Franco-Ottoman alliance

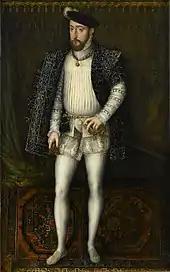
Henry II, here standing on an oriental carpet, an example of Oriental carpets in Renaissance painting, continued the policy of alliance of his father Francis I. Painting by François Clouet.

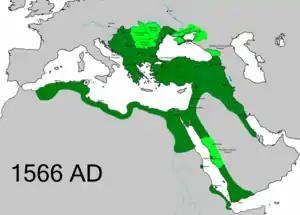
Territory of the Ottoman Empire upon the death of Suleiman the Magnificent.

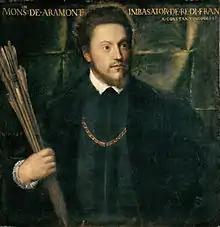
French ambassador to the Ottoman Porte Gabriel de Luetz d'Aramont, was present at the 1551 siege of Tripoli as well as later Ottoman campaigns. Painting by Titian.

The son of Francis I, Henry II, also sealed a treaty with Suleyman in order to cooperate against the Austrian Navy. This was triggered by the 8 September 1550 conquest of Mahdiya by the Genoese Admiral Andrea Doria on behalf of Charles V. The alliance allowed Henry II to push for French conquests towards the Rhine, while a Franco-Ottoman fleet defended southern France.